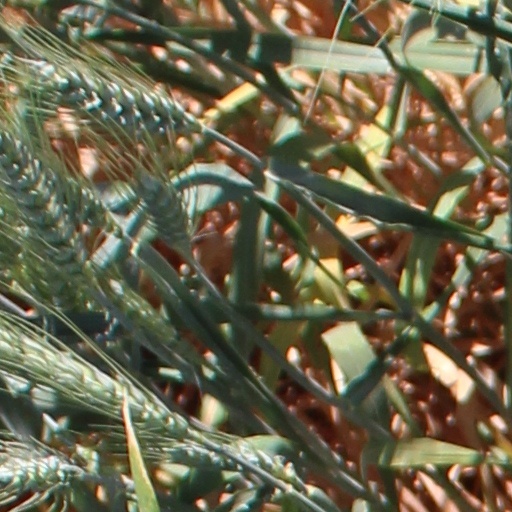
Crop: wheat